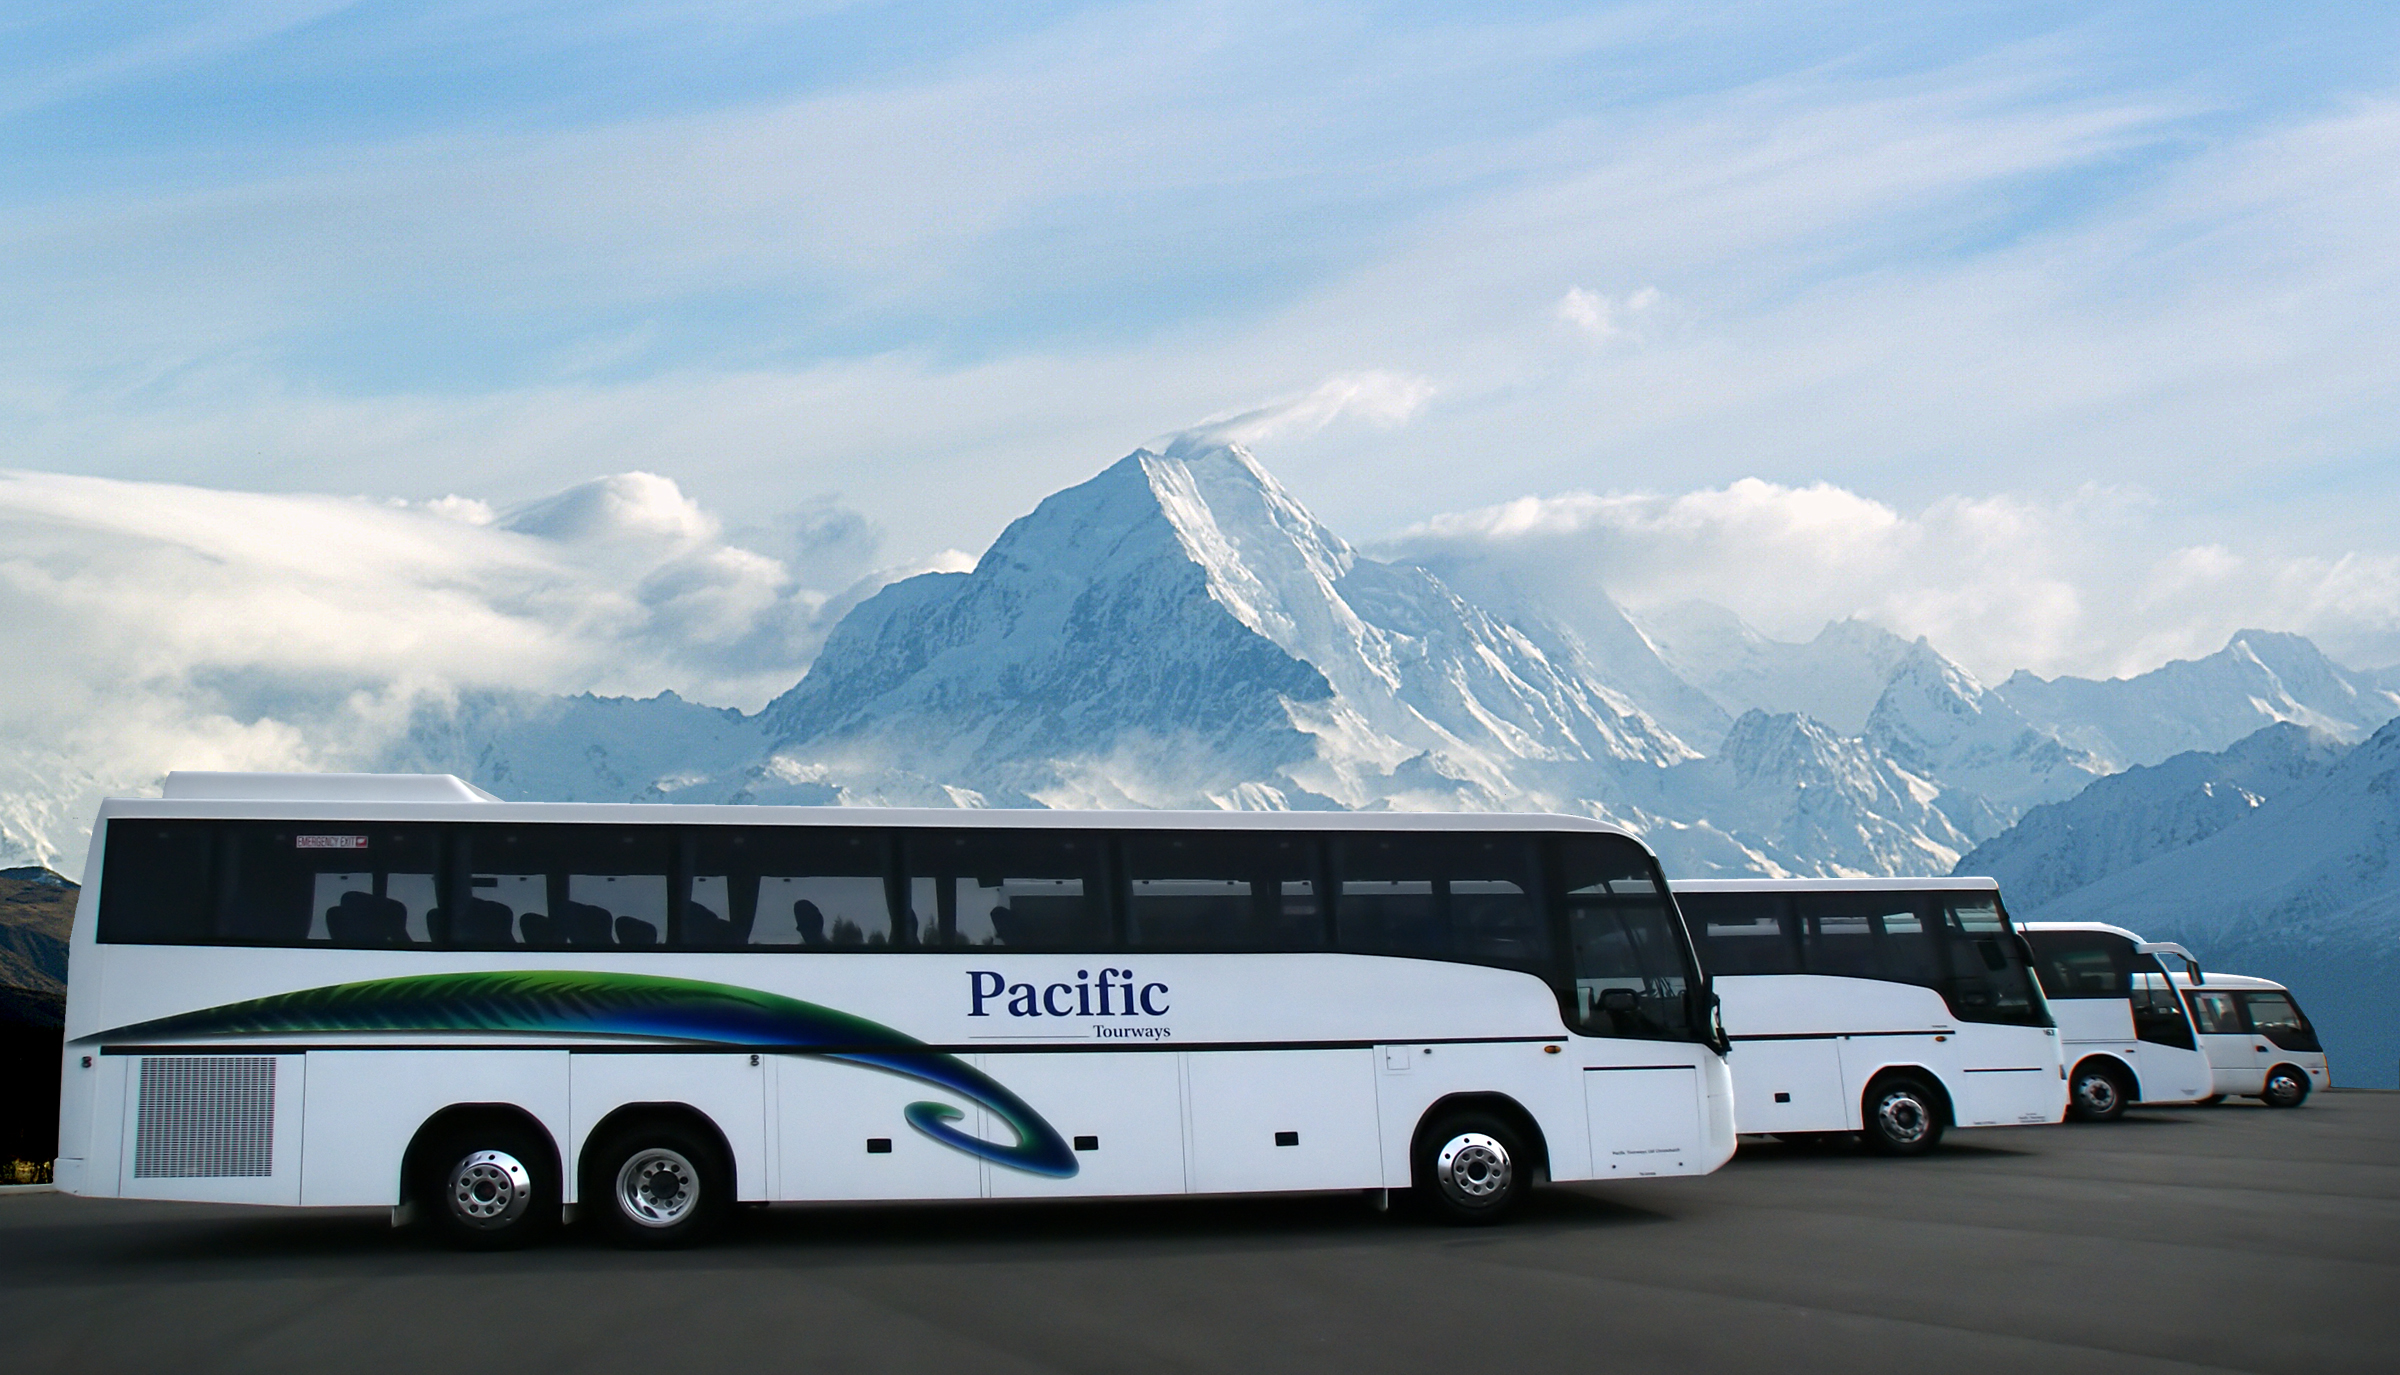
man, car, transport, vehicle, public transport, bus, volvo, buses, tourcoaches, coaches, pacifictourwaysltd, land vehicle, mode of transport, luxury vehicle, tour bus service